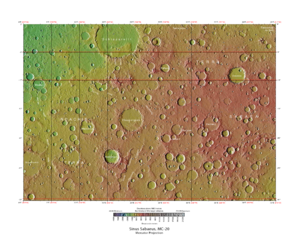
Dans le cadre de la géographie de la planète Mars, le quadrangle de Sinus Sabaeus — également désigné par le code MC-20 — désigne une région martienne définie par les latitudes comprises entre 30° S et 0° et les longitudes comprises entre 0° et 45° E.